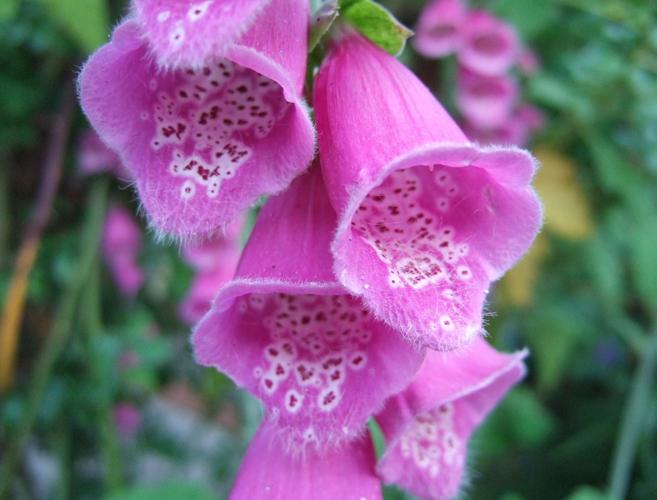
Label: foxglove